Davide Astori

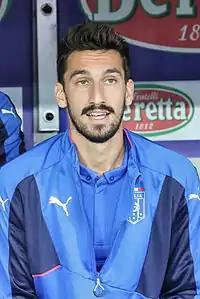
Astori with Italy in 2015

Davide Astori (7 January 1987 – 4 March 2018) was an Italian professional footballer who played as a central defender.